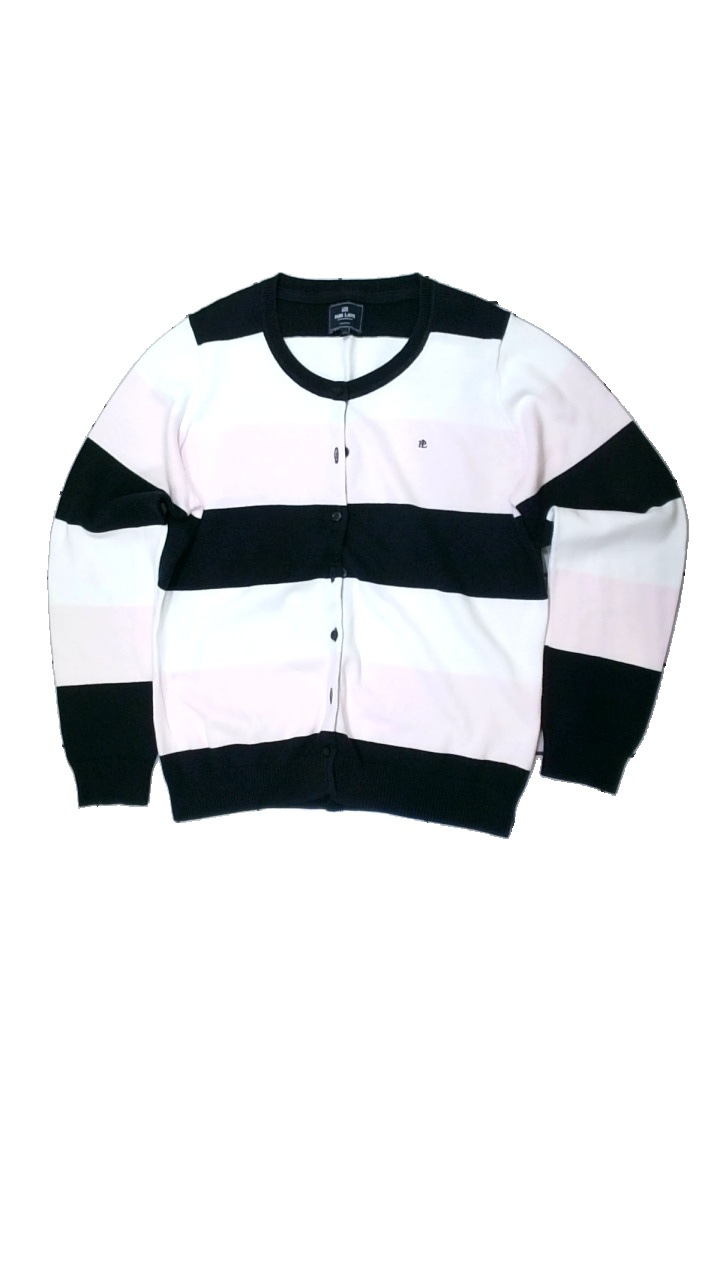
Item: Cardigan (Ladies)
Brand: Park Lane
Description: randig kofta med logga fram, lite nopprig på ena sidan
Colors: Black, White, Pink
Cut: Regular
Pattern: Striped
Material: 100% cotton
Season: All
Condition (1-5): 4
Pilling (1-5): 4
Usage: Reuse
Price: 50-100